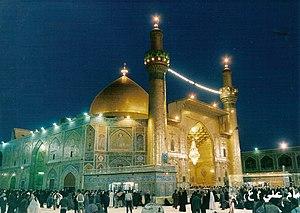
Le mausolée de l'imam Ali ou mausolée d'Ali est un sanctuaire situé dans la ville irakienne de Najaf. Abritant les restes de l'imam Ali Ibn Abi Talib, cousin du prophète Mahomet et premier imam du chiisme et quatrième calife de l'islam, il est un lieu de pèlerinage important pour les chiites. Selon la tradition chiite, les prophètes Adam et Noé y seraient également enterrés.